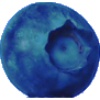
Label: huckleberry